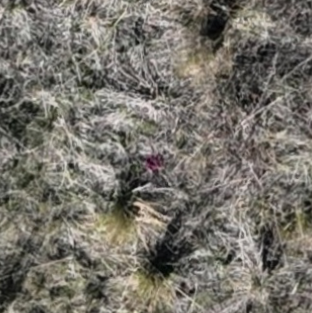
Month: october
Dye color: red
Dye concentration: high